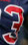
Number: 3